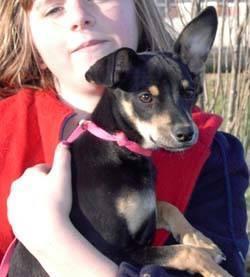
dog